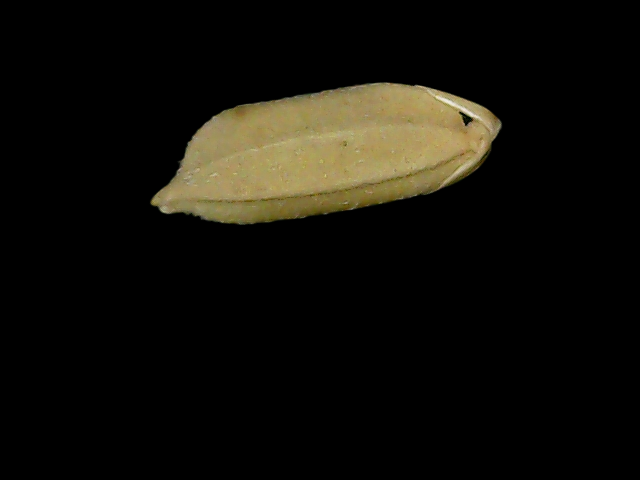
Rice variety: Bd76